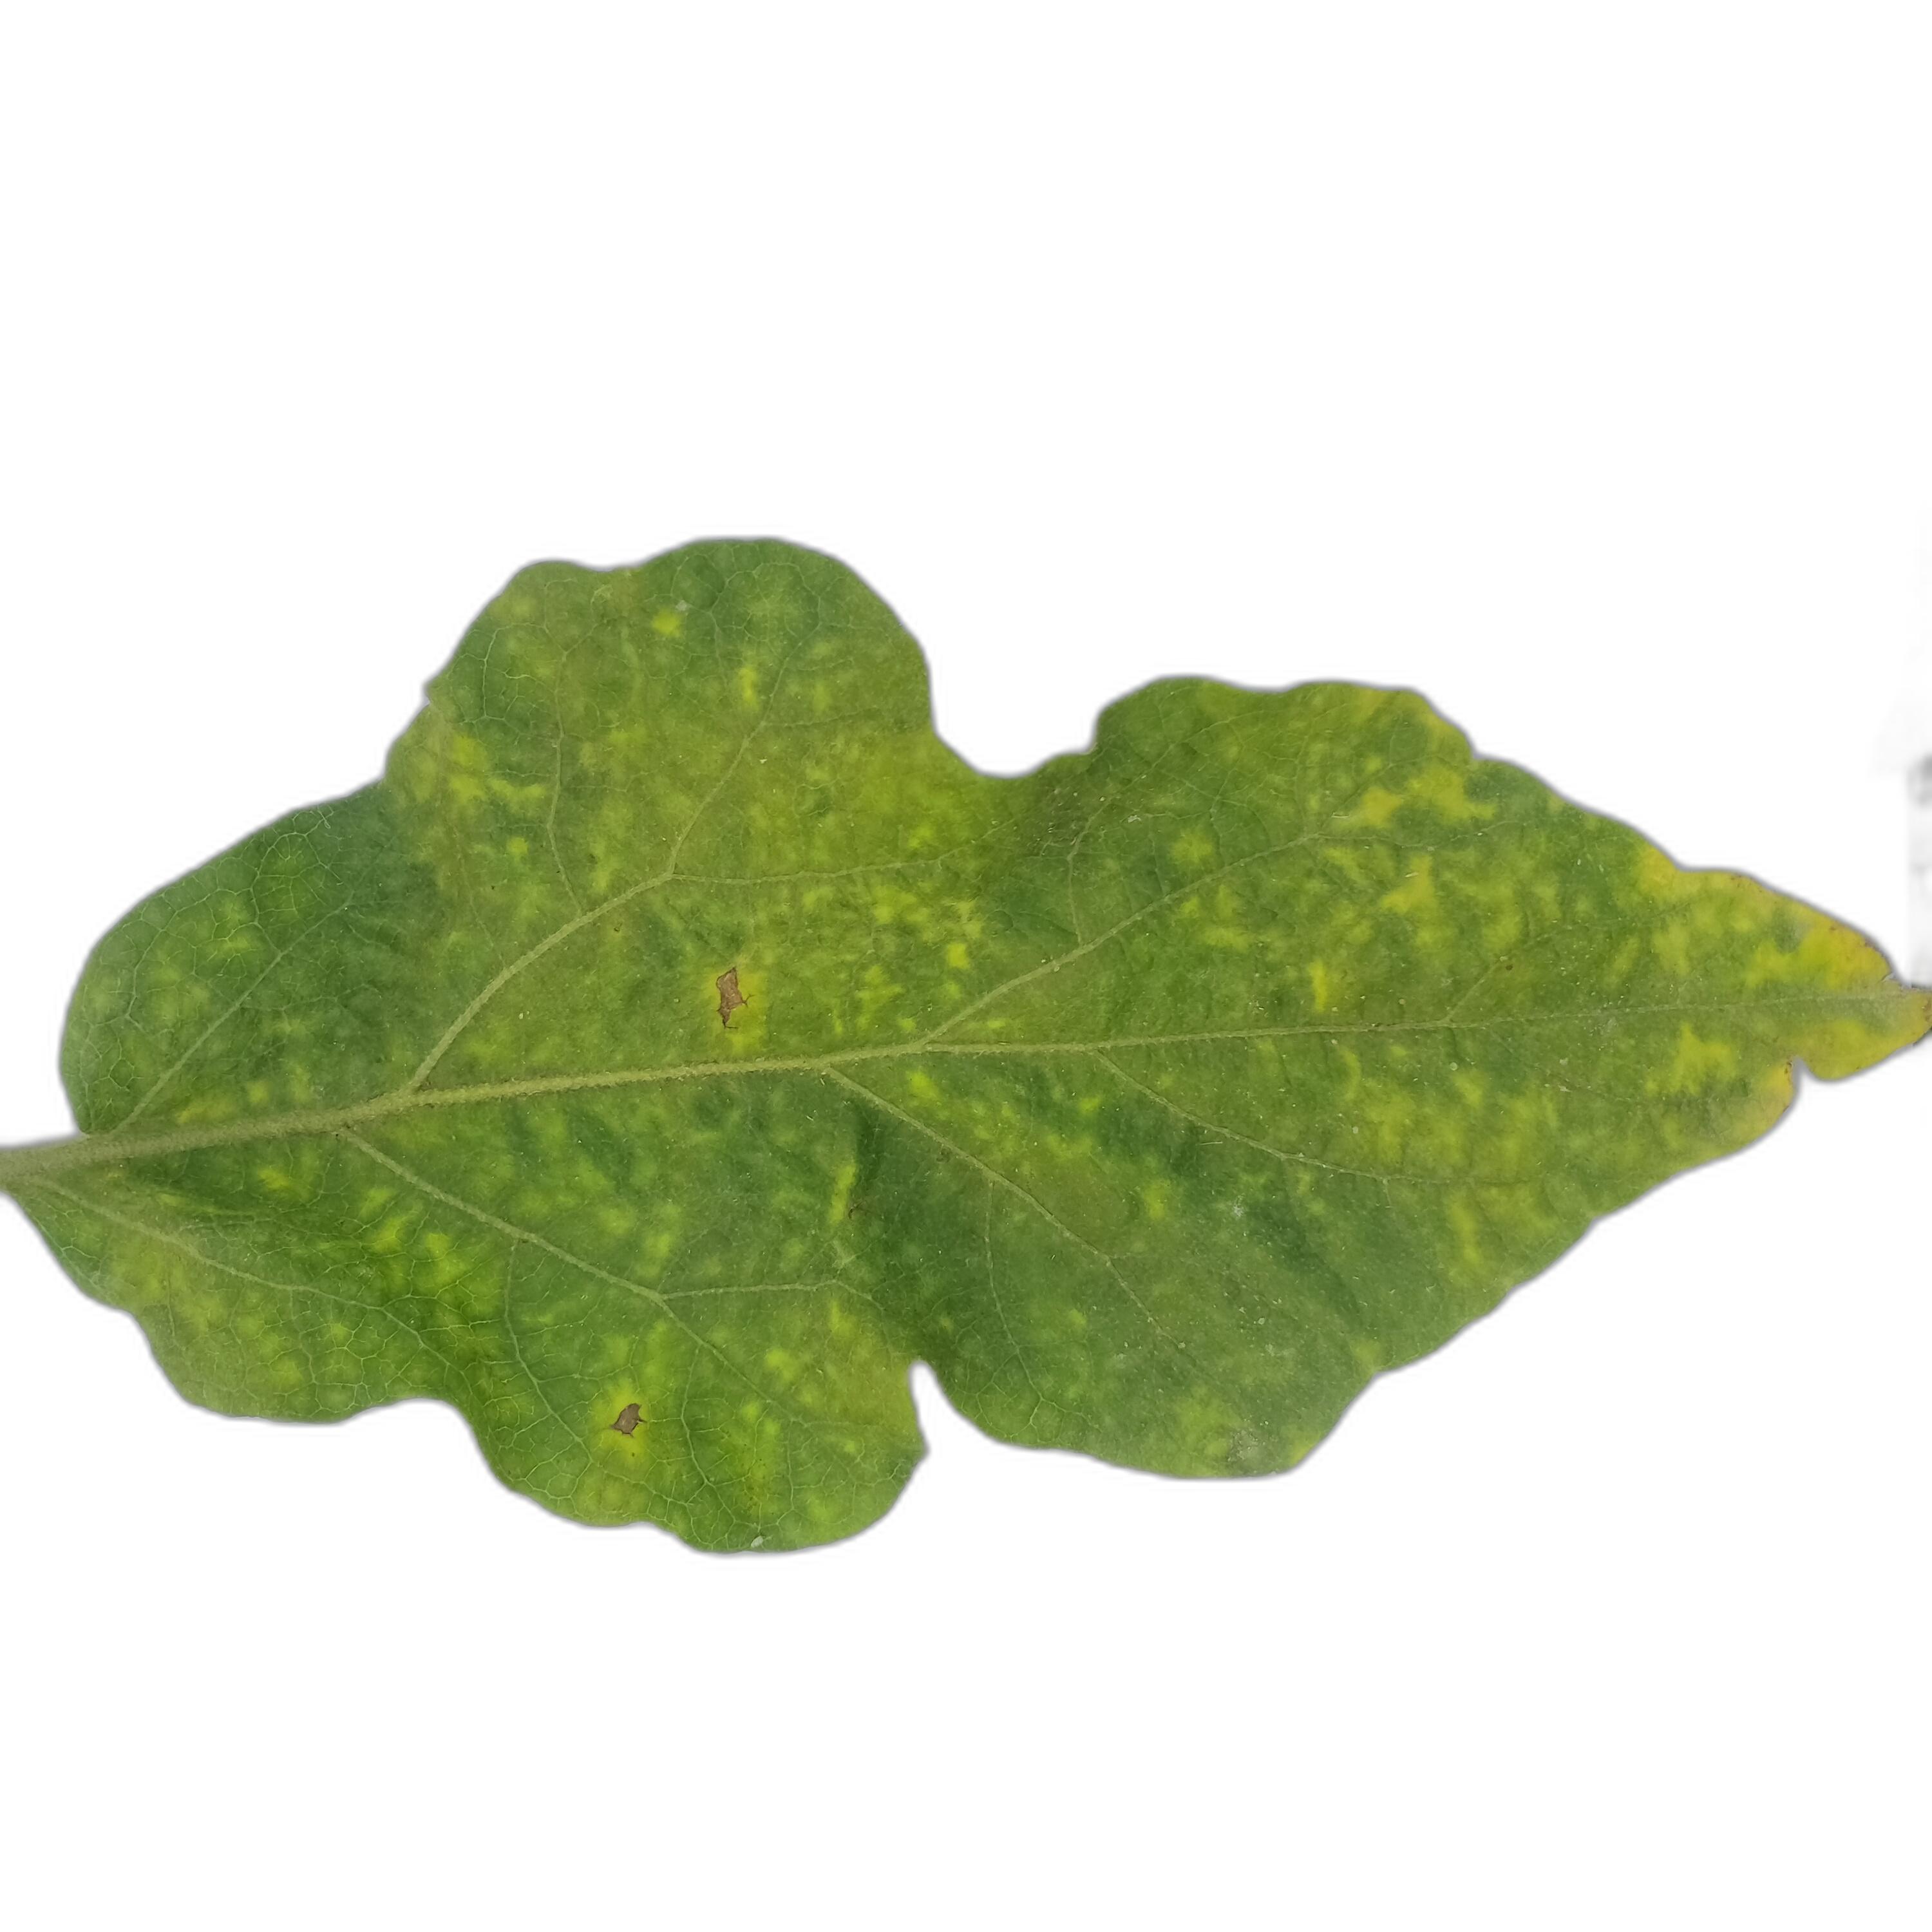
Label: Leaf Spot Disease